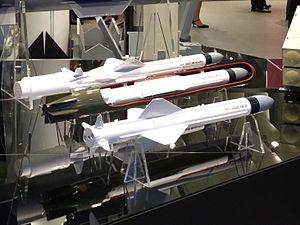
Maquettes des trois versions du missiles Exocet. Stand de la société MBDA au salon du Bourget 2013.
L'Exocet est une famille de missiles antinavire français subsoniques autonomes, volant à basse altitude et lancés par les bâtiments de surface, sous-marins, aéronefs ou batteries côtières.
Le TRI 40 est un petit turboréacteur à usage unique conçu et produit par la société française Microturbo. Il est essentiellement employé par des drones ou des missiles de croisière de petite taille. Les différentes versions produites offrent une poussée s'étalant entre 2,2 et 3,6 kN.